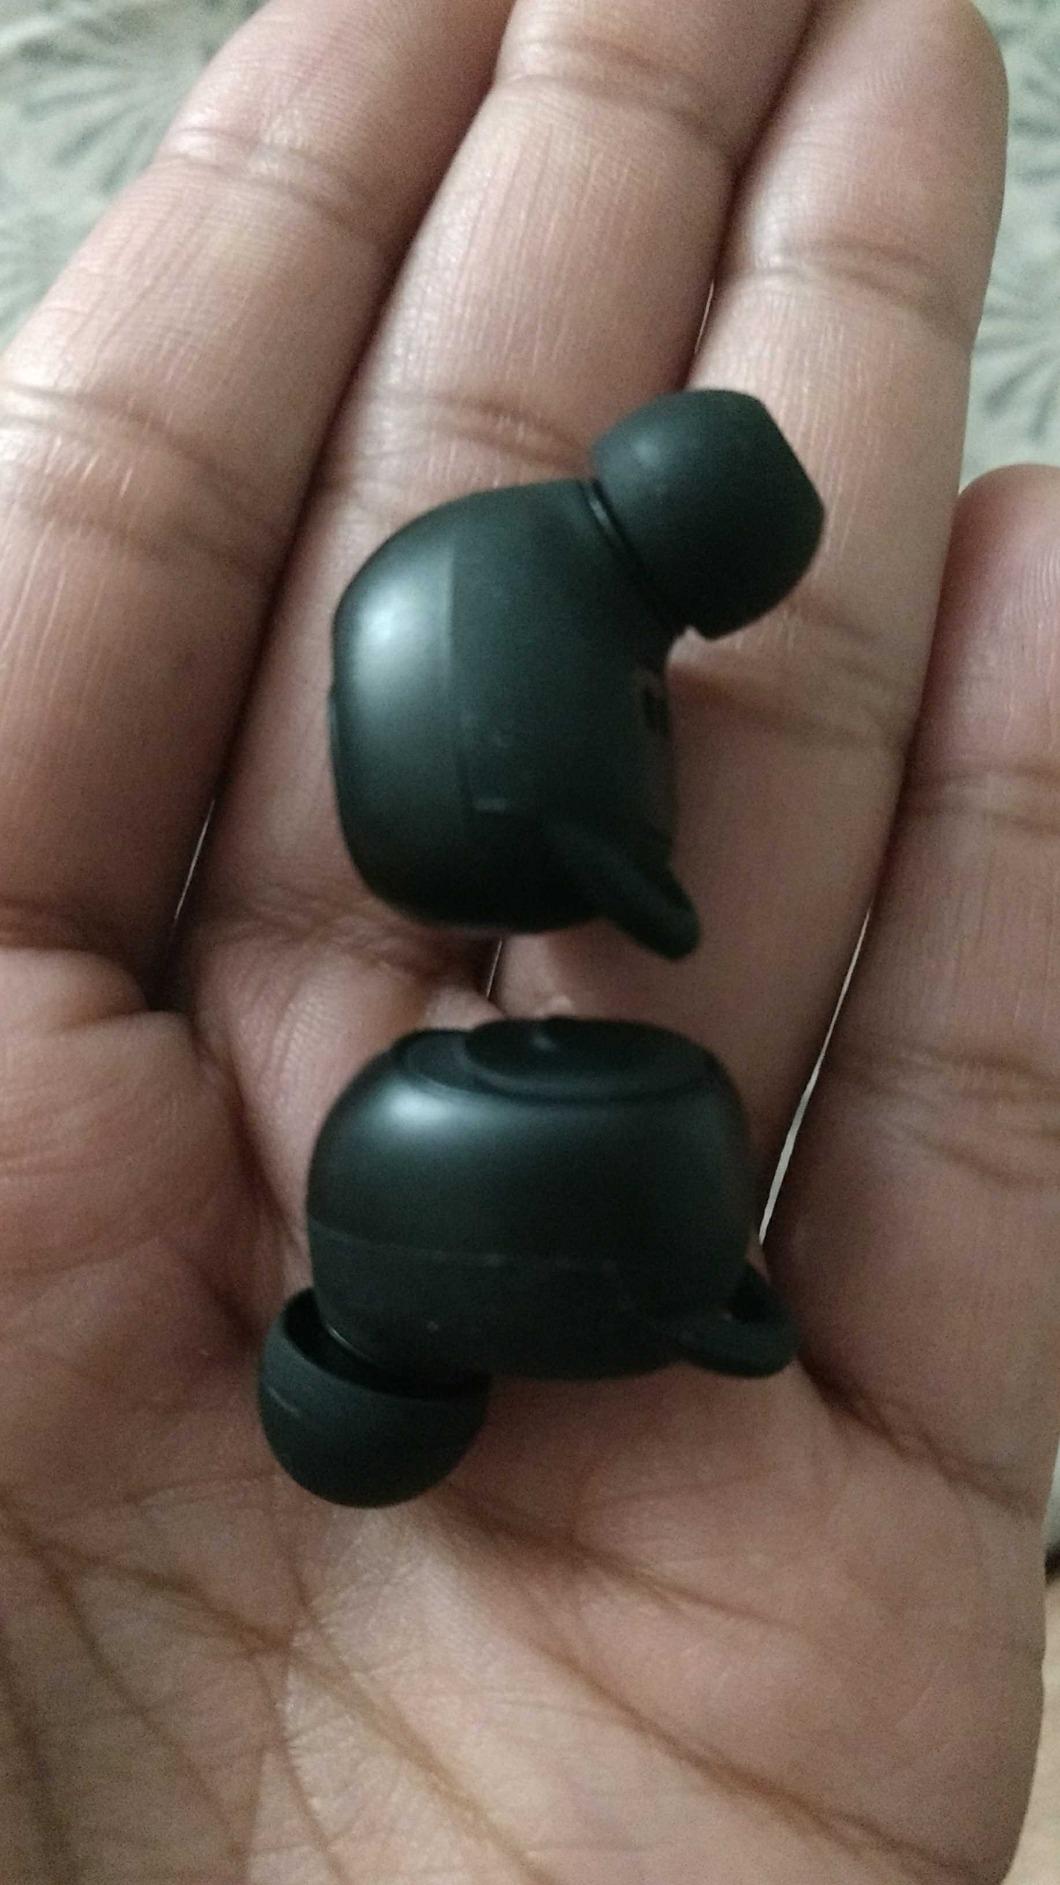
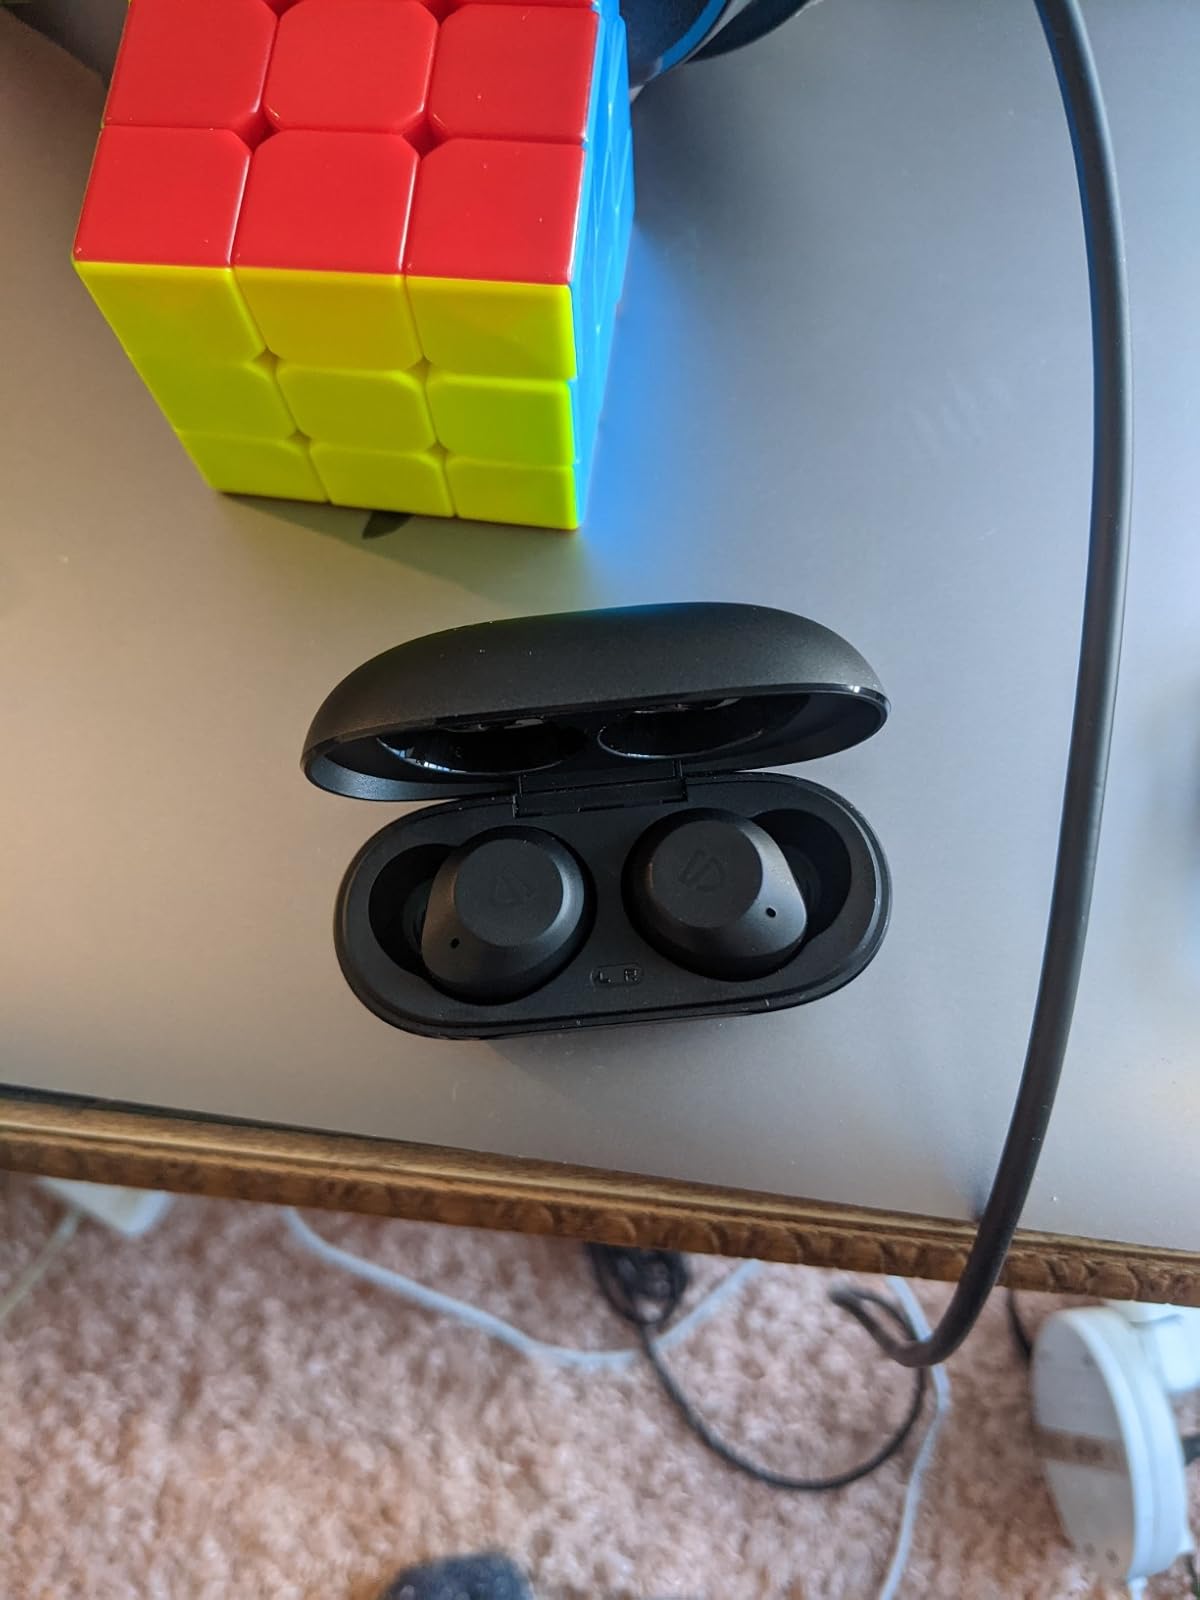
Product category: earbuds
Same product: no